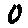
Label: 0